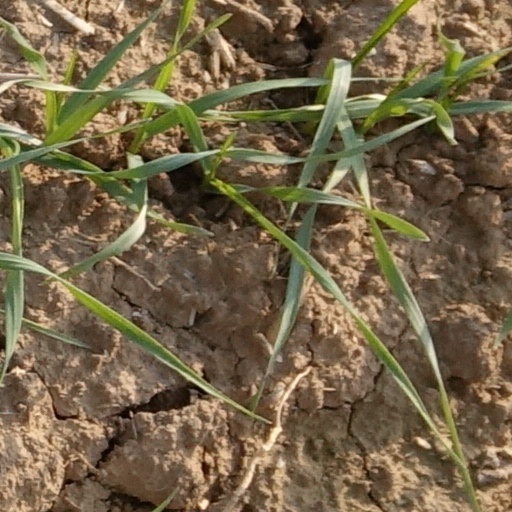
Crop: wheat